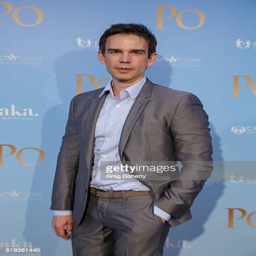
person arrives for the screening